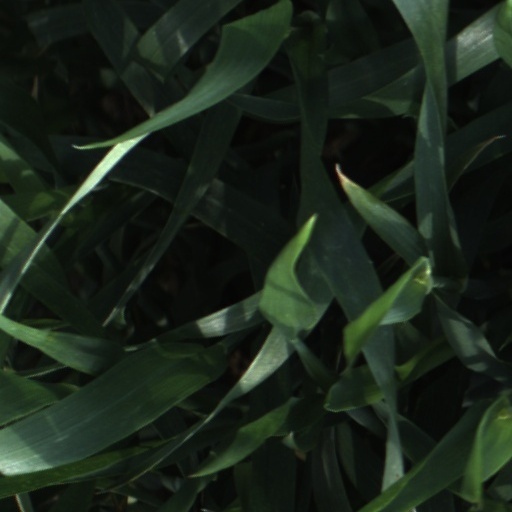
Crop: wheat